Butler, Western Australia

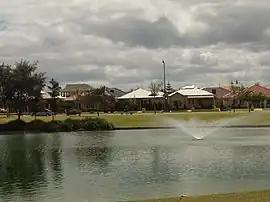
Brampton Park, Butler

Butler is an outer suburb of Perth, Western Australia, 41 kilometres north of Perth's central business district. It is part of the City of Wanneroo local government area. It forms the majority of the Brighton Estate, a large commercial and residential development by Satterley.